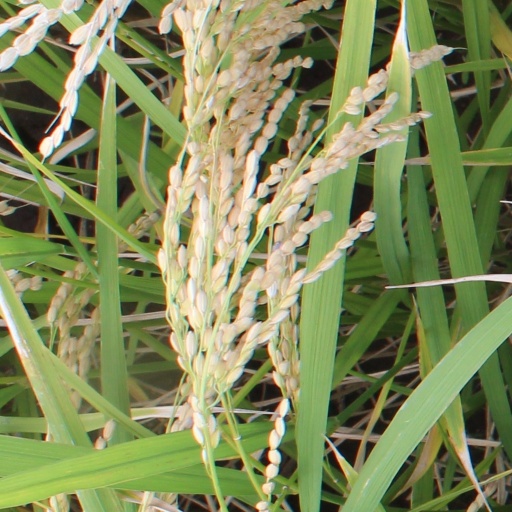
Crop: rice